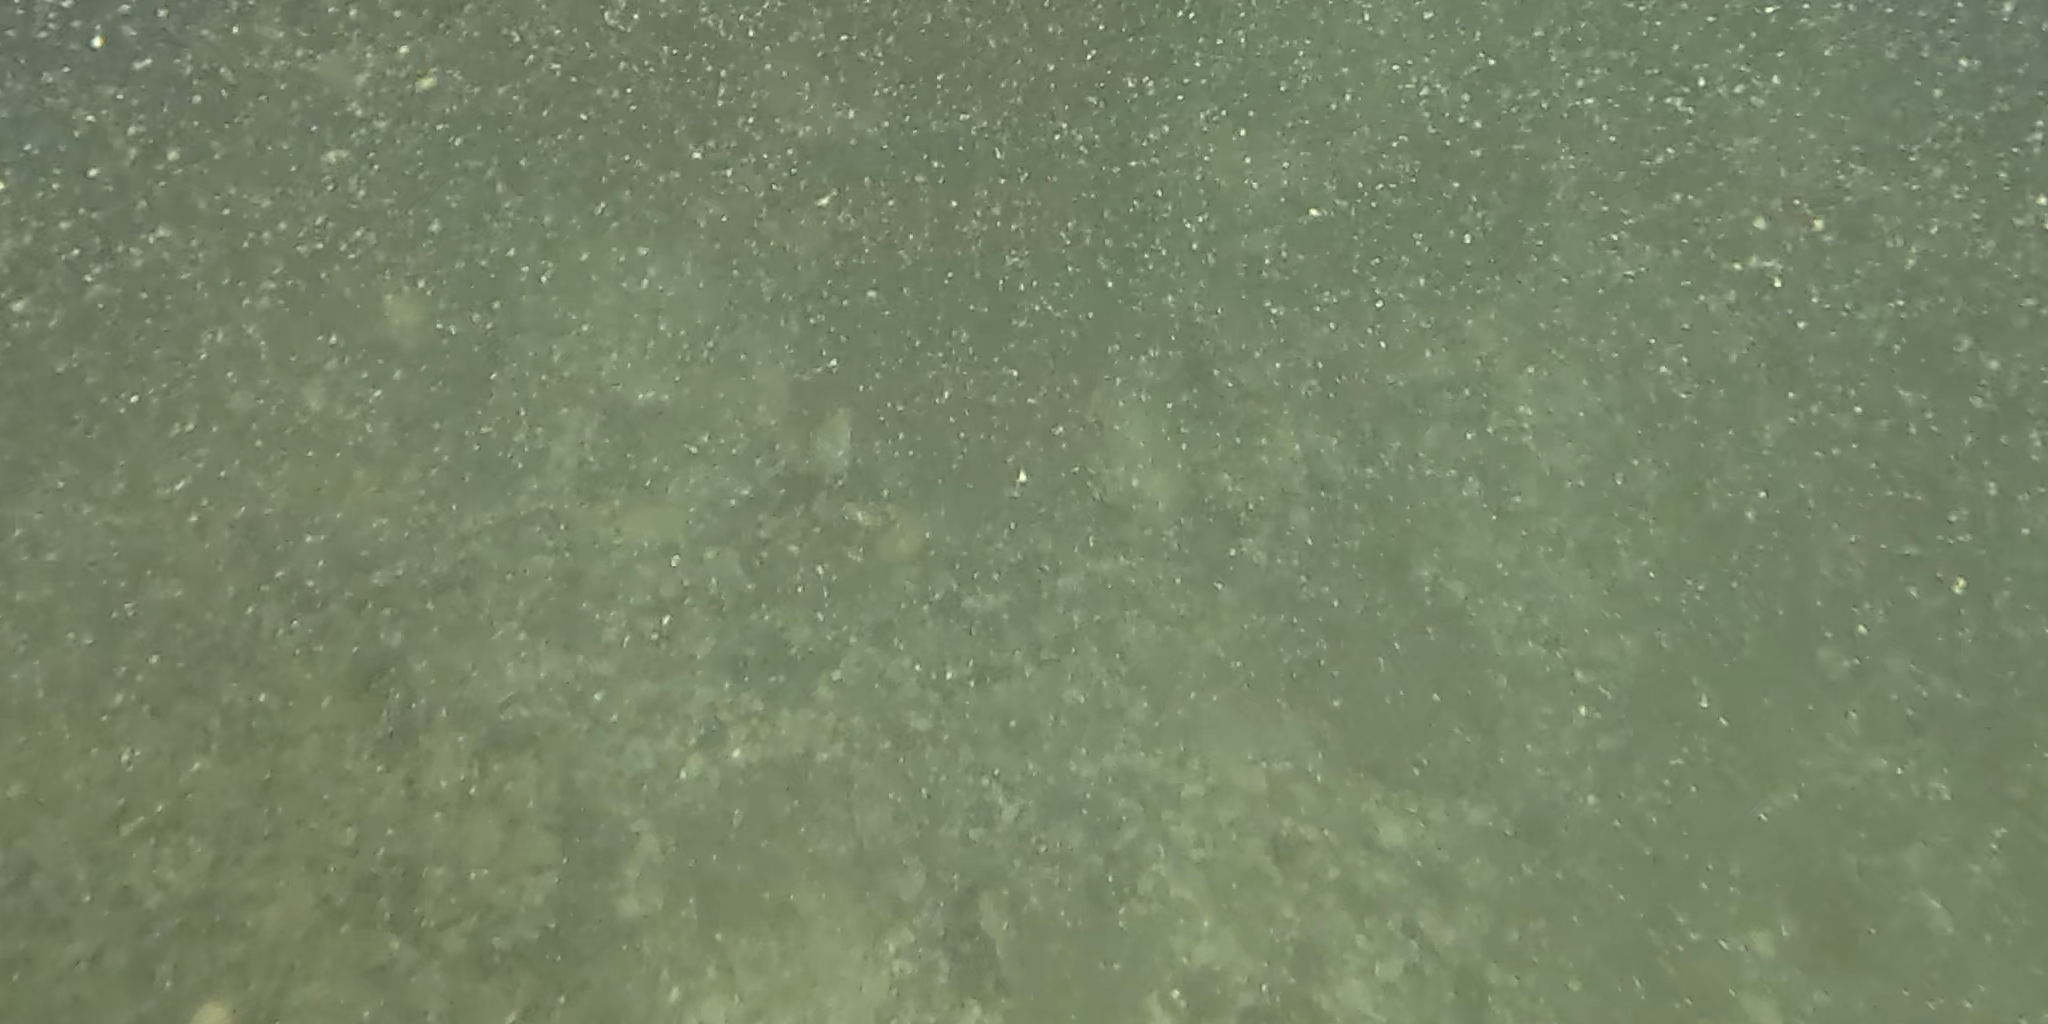
Seabed habitat: stone